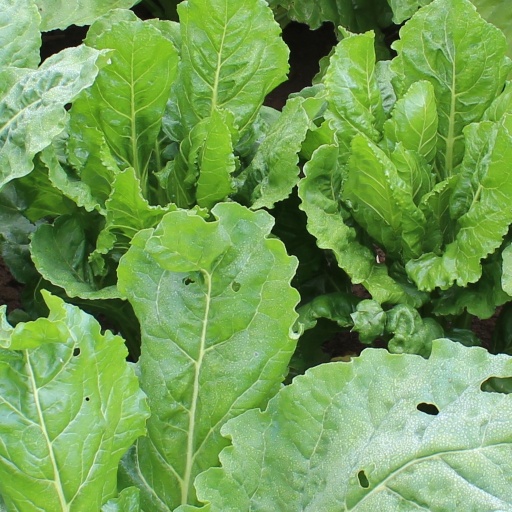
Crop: sugar beet